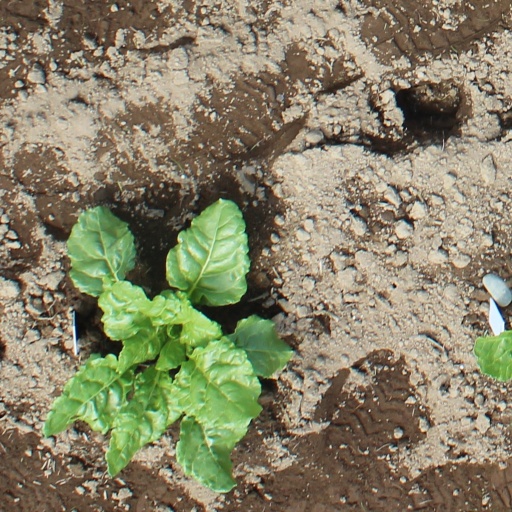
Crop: sugar beet